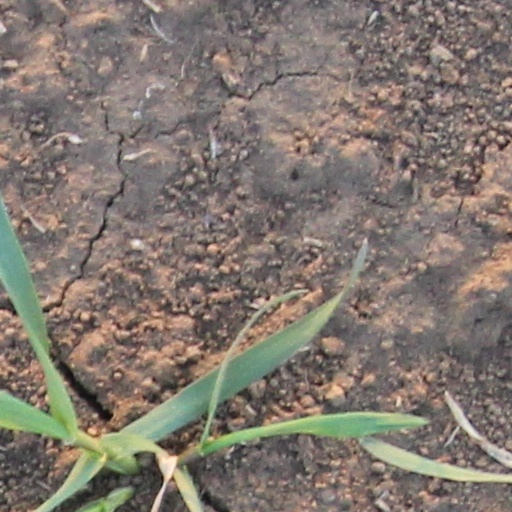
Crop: wheat